George E. Goodfellow

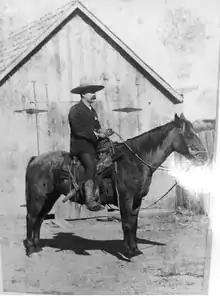
Goodfellow on El Rosillo, a gift from Mexican President Porfirio Díaz

In addition to his medical practice and related studies, Goodfellow had other scientific interests. He published articles about rattlesnake and Gila monster bites in the "Scientific American" and the "Southern California Practitioner". He was among the first to research the actual effects of Gila monster venom when the lizard was widely feared for its deadly bite. The "Scientific American" reported in 1890 that "The breath is very fetid, and its odor can be detected at some little distance from the lizard. It is supposed that this is one way in which the monster catches the insects and small animals which form a part of its food supply—the foul gas overcoming them." Goodfellow offered to pay local residents $5.00 for gila monster specimens. He bought several and collected more on his own. In 1891, he purposefully provoked one of his captive lizards into biting him on his finger. The bite made him ill and he spent the next five days in bed, but he completely recovered. When "Scientific American" ran another ill-founded report on the lizard's ability to kill people, he wrote in reply and described his own studies and personal experience. He wrote that he knew several people who had been bitten by Gila monsters but had not died from the bite, suggesting that the bite was not necessarily fatal, as was commonly believed at the time.